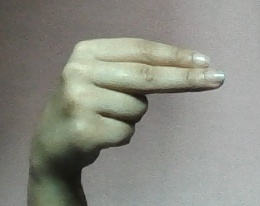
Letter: ain